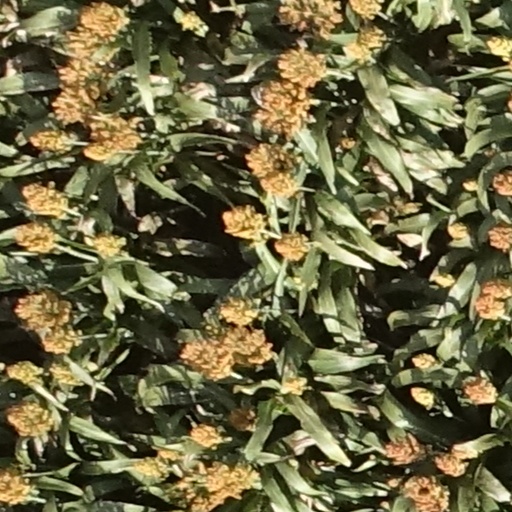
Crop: sorghum